Patrick Carew

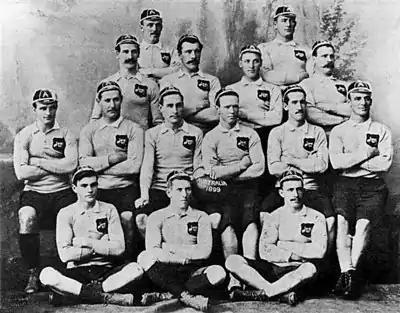
Carew back row right in the inaugural Australian rugby union team, 1899

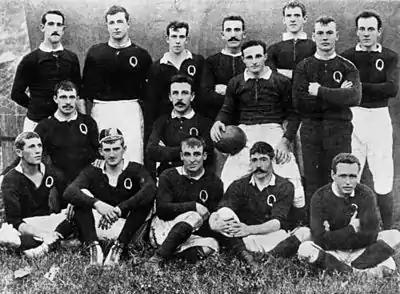
Carew appears back row 2nd from left, after the 1 July Queensland match against the 1899 British Lions.

Patrick James S. "Paddy" Carew (10 September 1875 – 31 March 1942) was an Australian rugby union national and state representative and a first-class cricketer and public servant. He was born in Pine Mountain in southern Queensland.